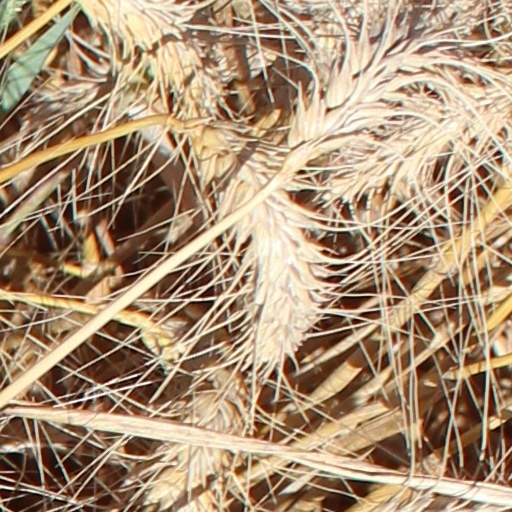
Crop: wheat